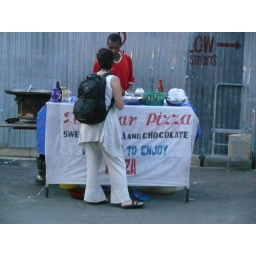
Die pizza verskil so bietjie van die wat ons by Mr Delivery kry.